Question: How many people sitting on benches?
Tambaya: Mutane nawa ne ke zaune akan benci?
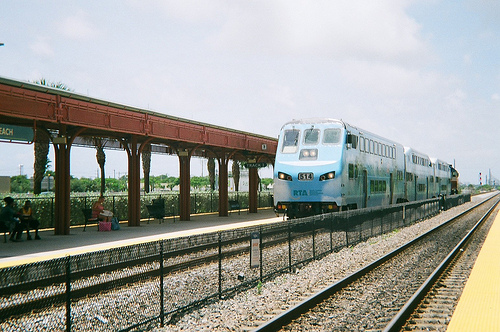
Answer: 3
Amsa: 3